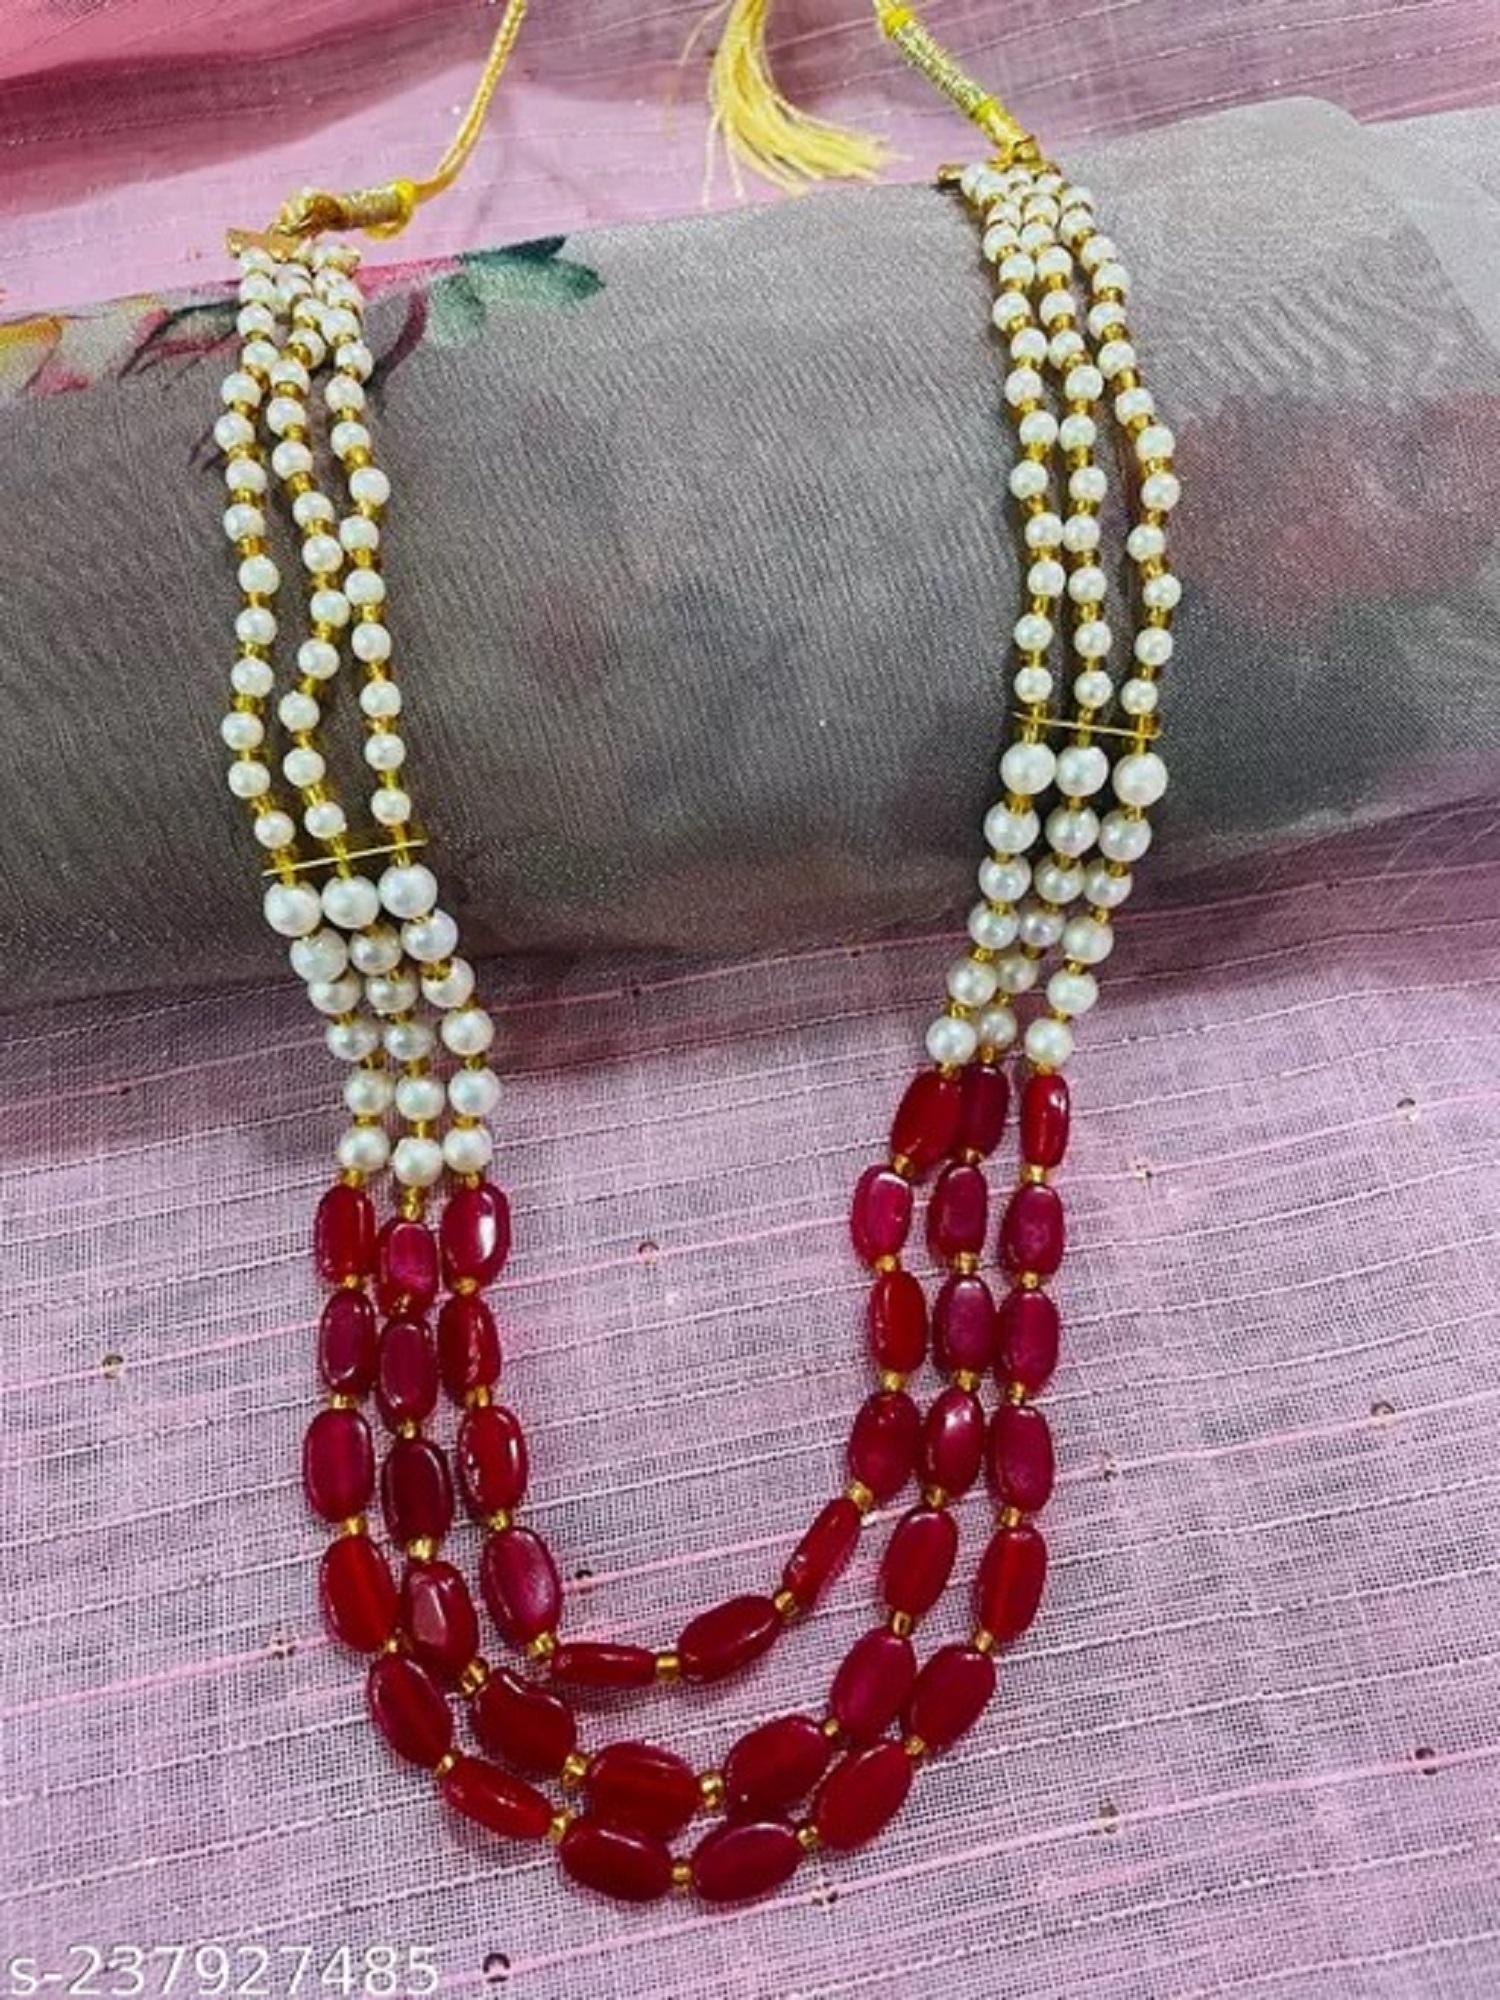
SIDHI SHREE Three line Moti Mala set in latest fashion and trending design
Type: Traditional Jewellery
Brand: SIDHI SHREE
Price: Rs. 460
Three line Moti Mala set in latest fashion and trending design
Features: Handcrafted Quality: Each moti mala is handcrafted by skilled artisans, ensuring attention to detail and quality craftsmanship that stands the test of time.,Perfect Gift: Whether for a loved one or yourself, the moti mala makes a perfect gift for birthdays, anniversaries, weddings, or any other special occasion, conveying love, appreciation, and admiration.